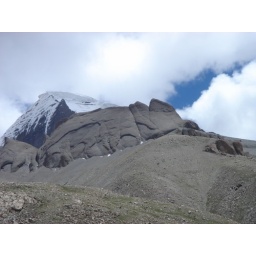
An elephant shaped rock around Kailash during Day One of Parikrama